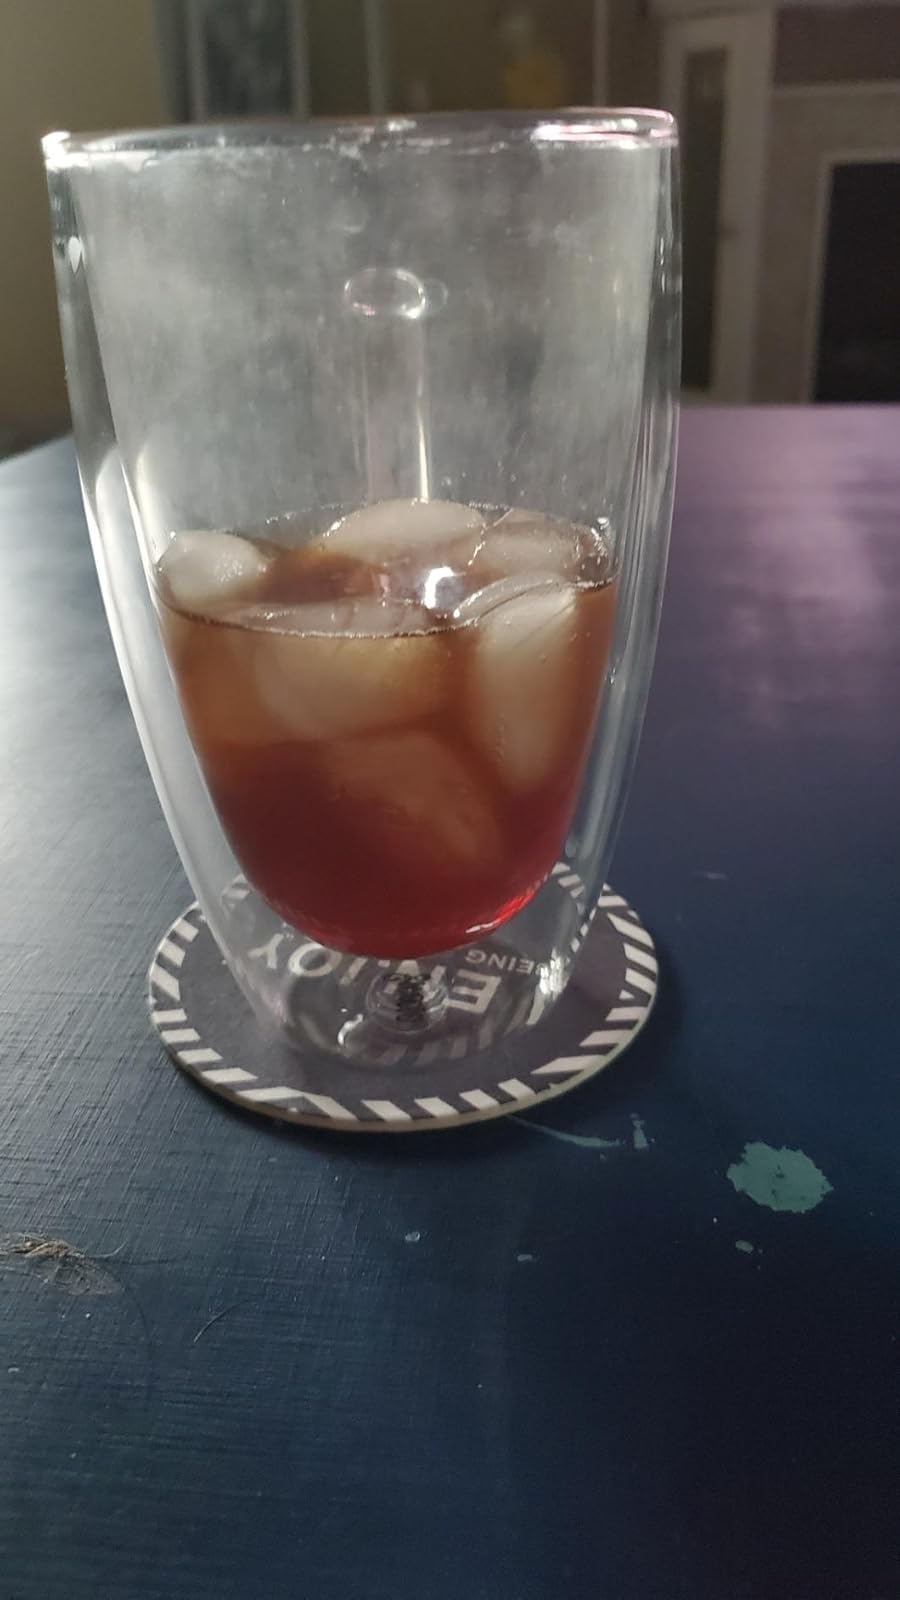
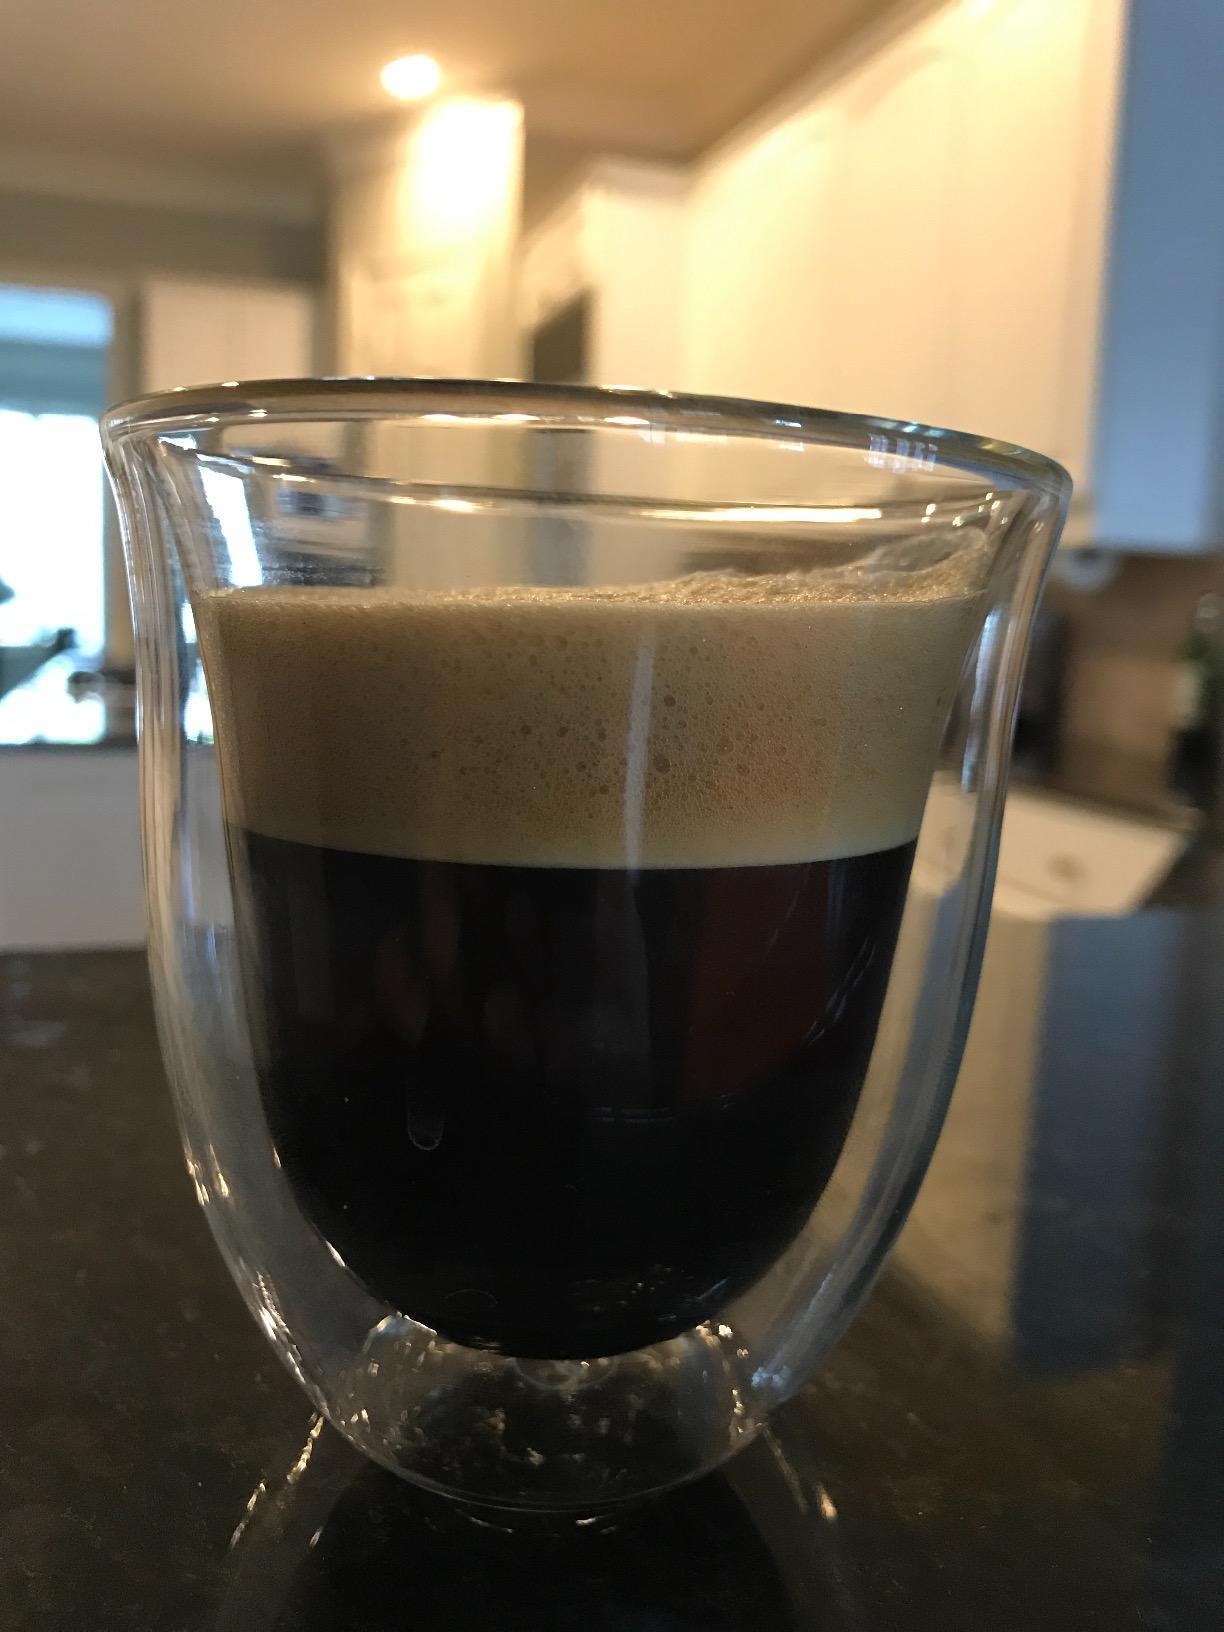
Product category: items_mug
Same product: no